Fore River Shipyard

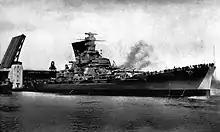
USS "Massachusetts" leaving the Weymouth Fore River, passing between the opened Fore River Bridge into Quincy Bay

War brought opportunities for expansion for the yard. This meant the building of a steel mill and a sheet metal shop that contained one of the best molds in the country. The steel mill was capable of prefabricating of steel a day. A building slip was also constructed, costing $ (equivalent to $ in today's dollars). The yard created a department that was dedicated to the welfare of its workers during this time, as well.